R. Barnwell Rhett Jr.

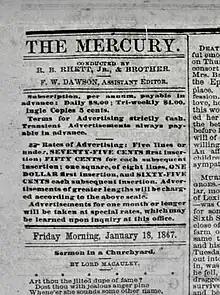
"Mercury" masthead 1867

R. Barnwell Rhett Jr. (February 25, 1828 – January 29, 1905) was a Confederate-American thought leader who edited the pro-secession "Charleston Mercury" newspaper owned by his father, the Fire-Eater politician Robert B. Rhett. He was later a Reconstruction-era editor of the New Orleans "Times-Picayune". He killed a New Orleans judge in a duel in 1873.